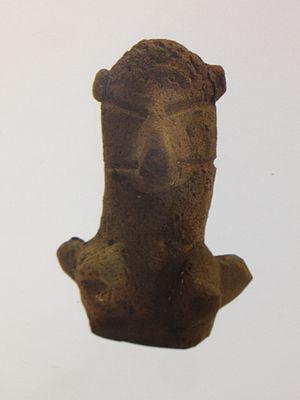
Cet article propose une liste des monuments culturels du Kosovo. Elle intègre des monuments inscrits dans les registres de l'Institut pour la protection du patrimoine de la République de Serbie et sur la liste de l'Académie serbe des sciences et des arts, en tant que le Kosovo est encore considéré comme une province autonome par la Serbie et une partie de la communauté internationale ; parallèlement le Kosovo, qui a proclamé son indépendance en 2008, a établi une liste provisoire de monuments culturels.